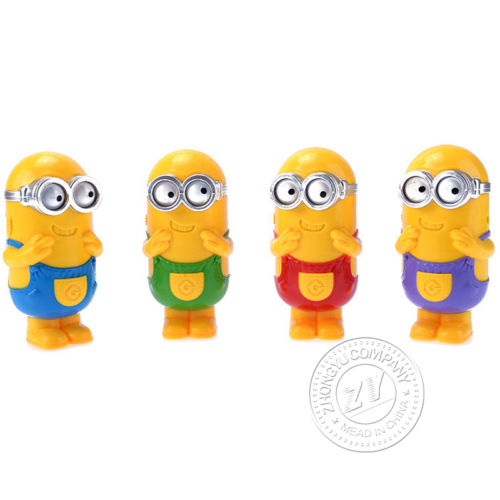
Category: fan